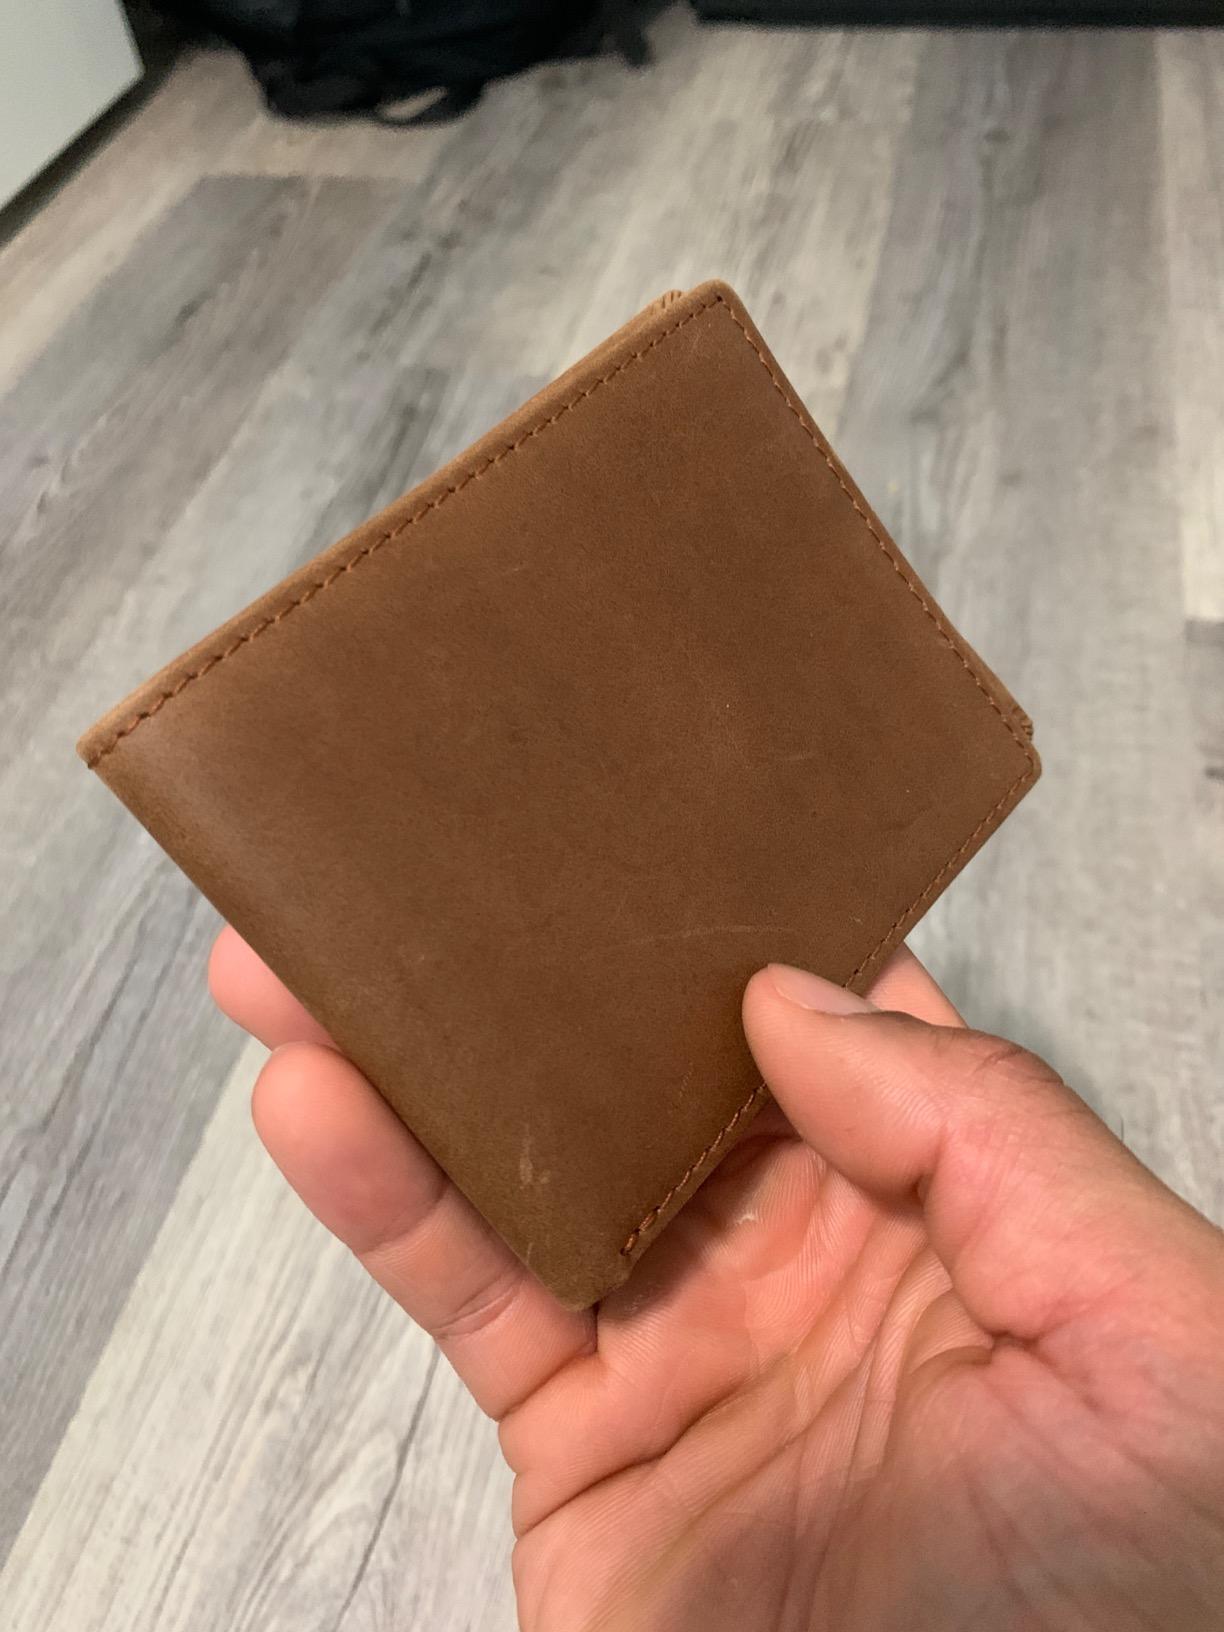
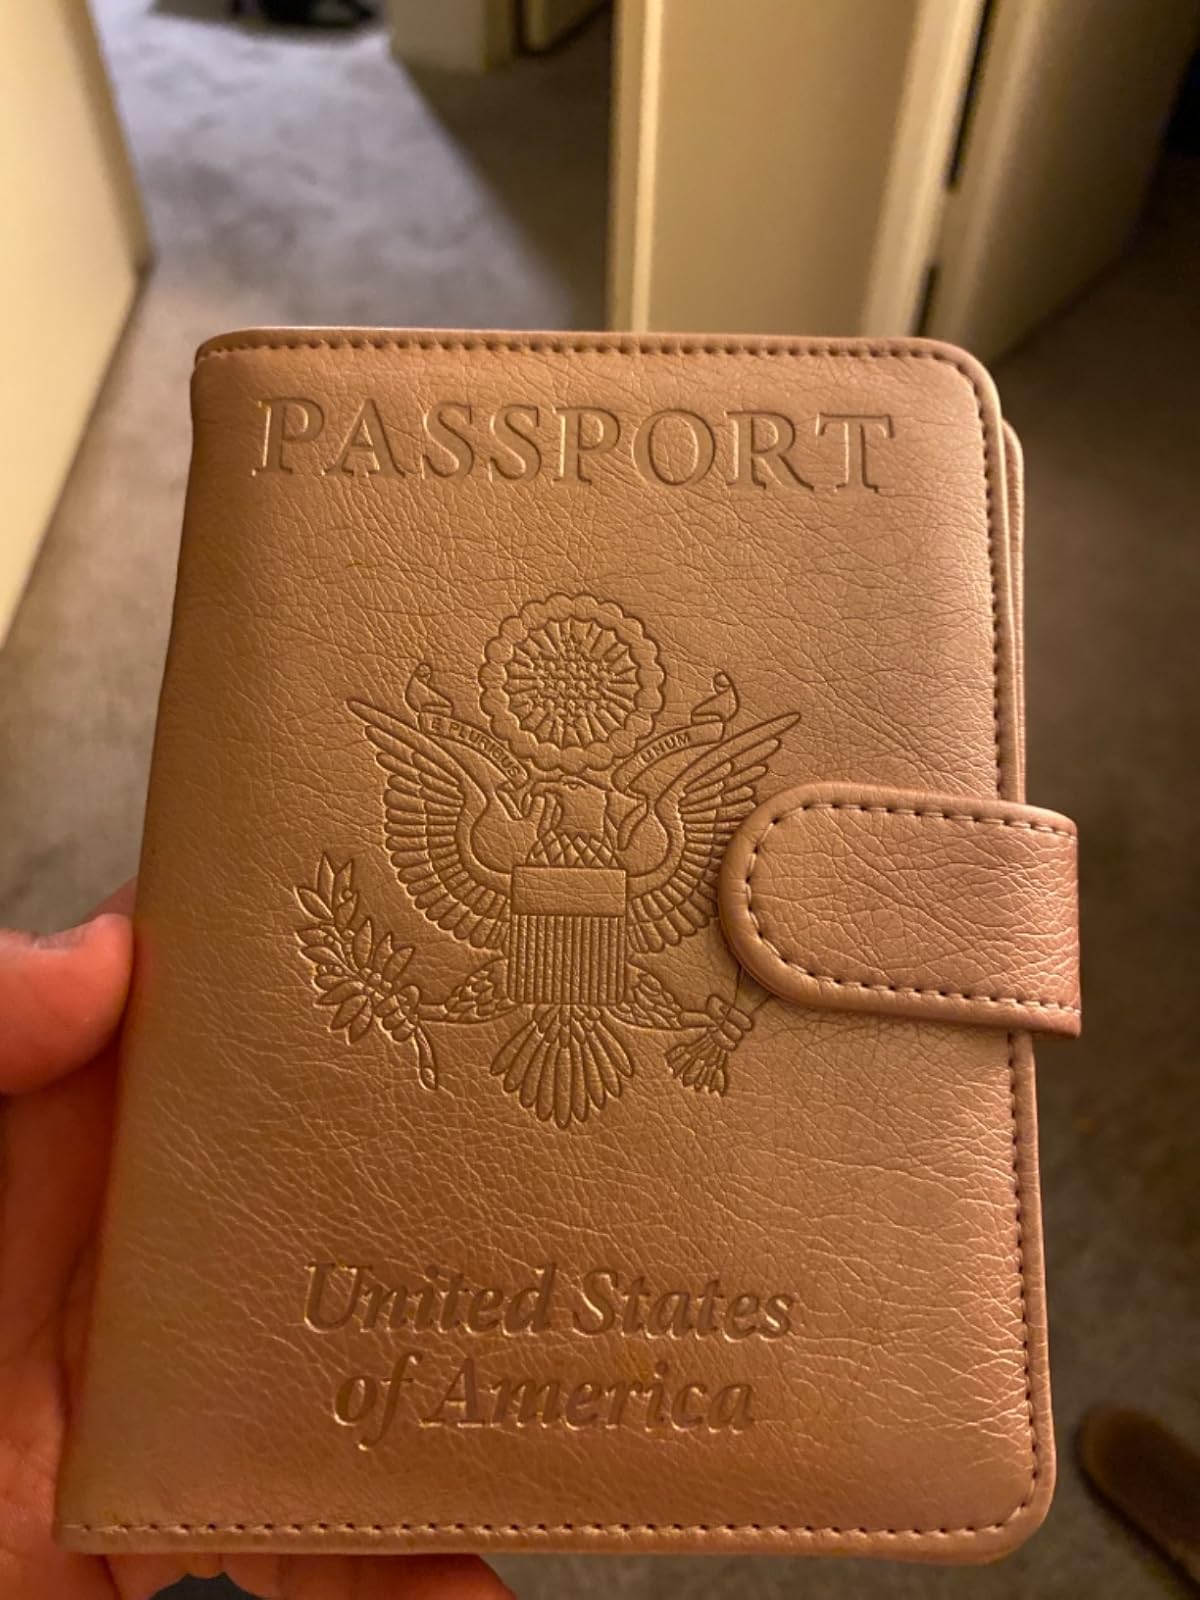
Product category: accessories_wallet
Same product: no